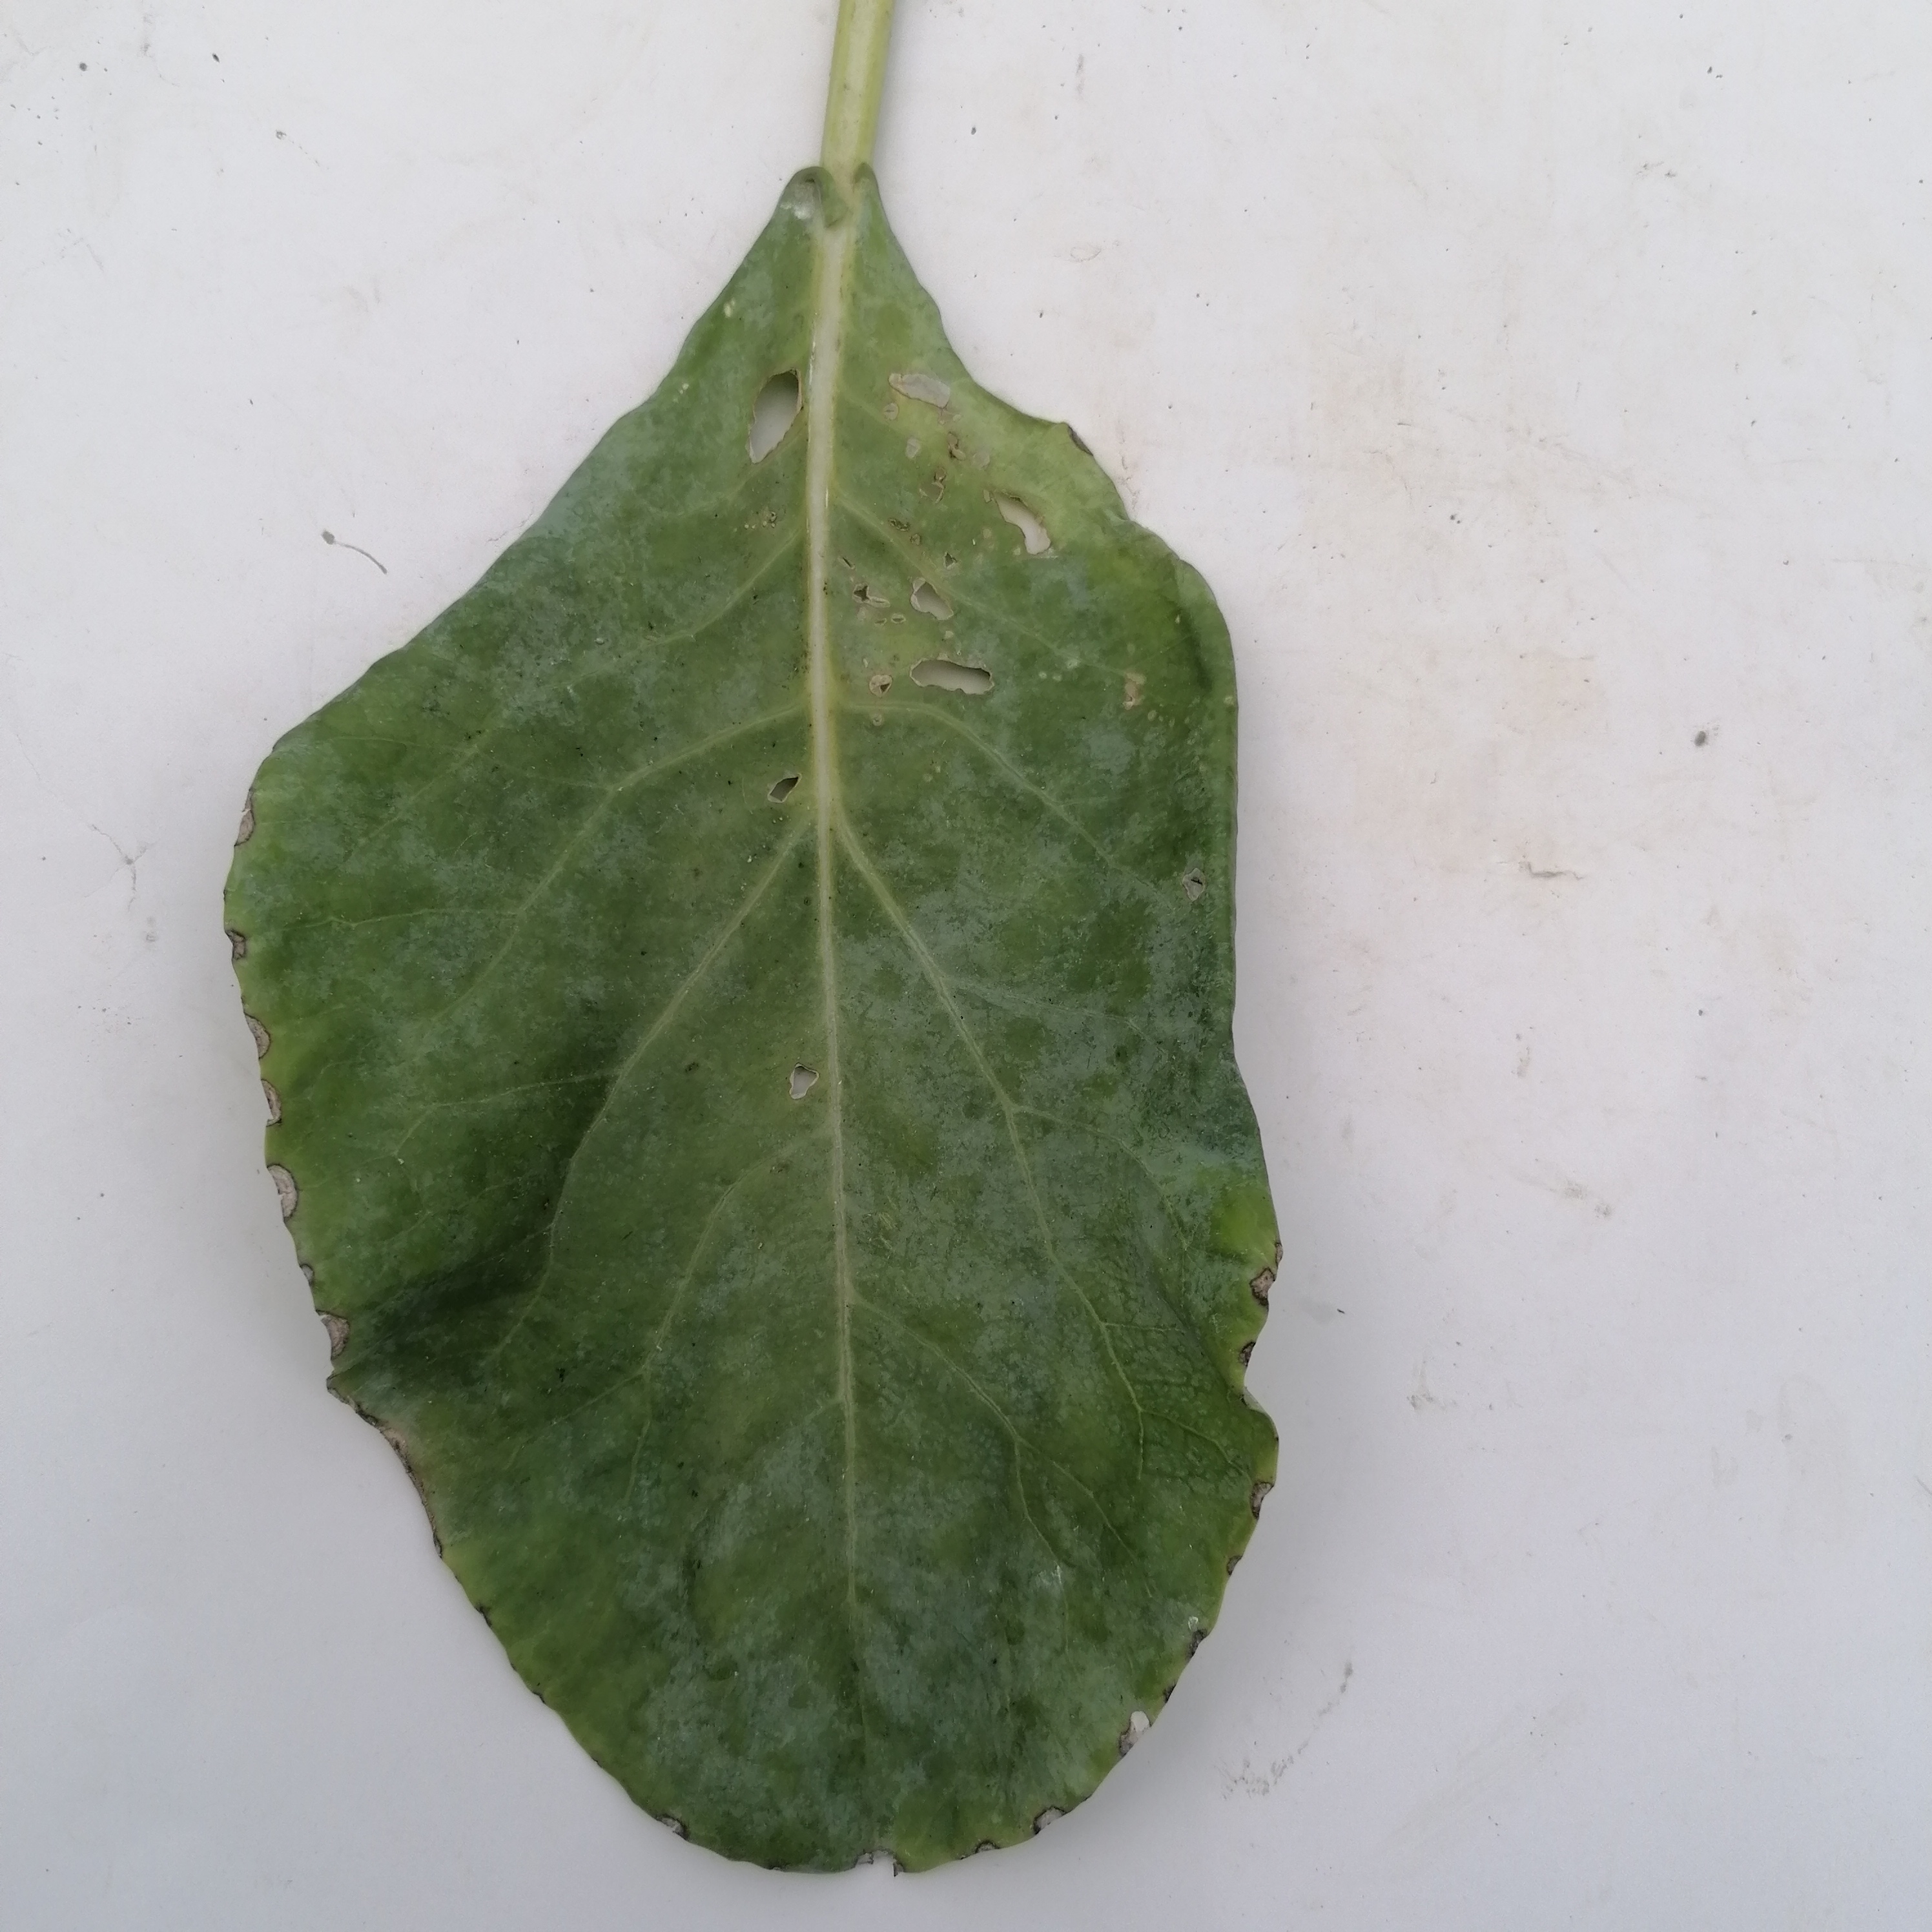
Label: Insect Hole